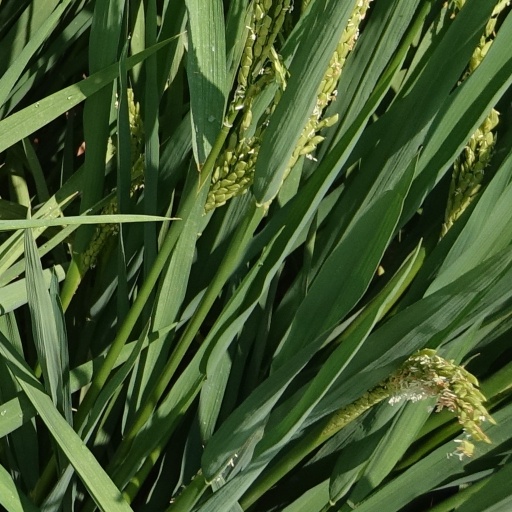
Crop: rice